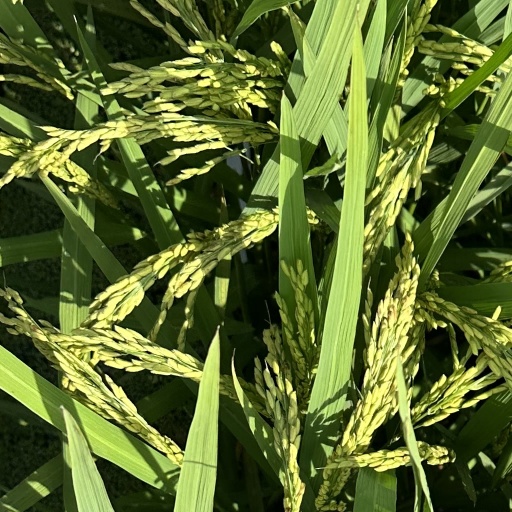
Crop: rice